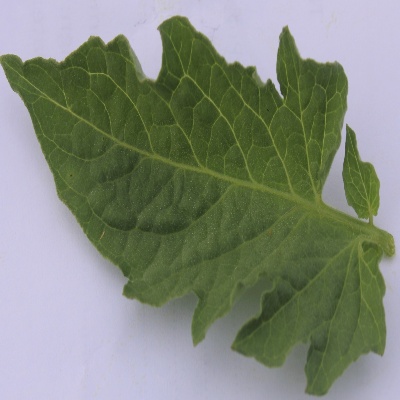
Crop: Tomato
Condition: healthy